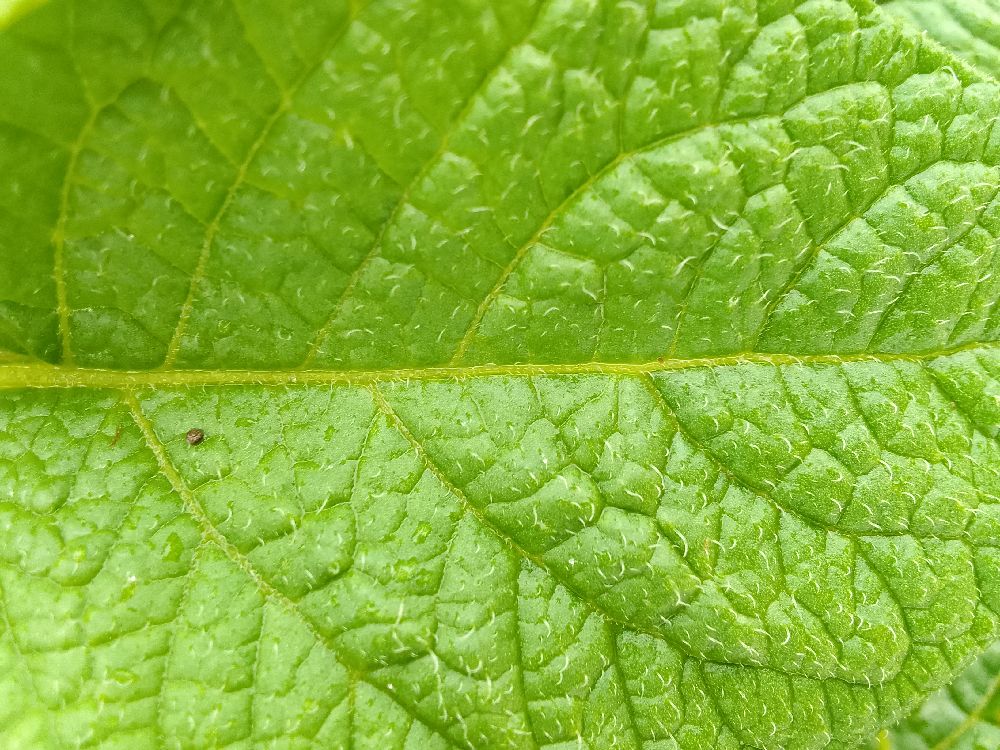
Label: Healthy